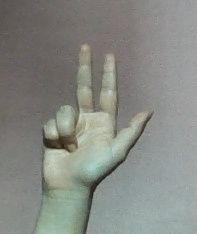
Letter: al